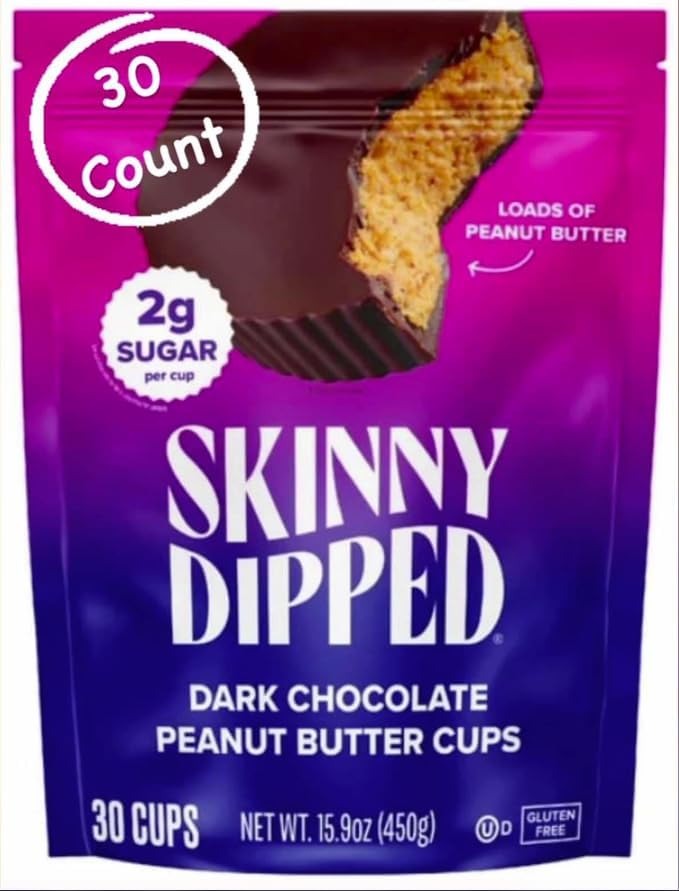
Item Name: Skinny Dipped Cups, Dark Chocolate Peanut Butter 30 Count
Bullet Point: Kosher Gluten free Non GMO Plant protein No artificial flavors or colors Free from palm oil, sugar alcohols and artificial sweeteners
Product Description: Chocolate and Peanut Butter Cups Dark chocolate and peanut butter Individually wrapped 30 cups More Information: Kosher Gluten free Non GMO Plant protein No artificial flavors or colors Free from palm oil, sugar alcohols and artificial sweeteners
Value: 1.0
Unit: Count

Price: 16.19